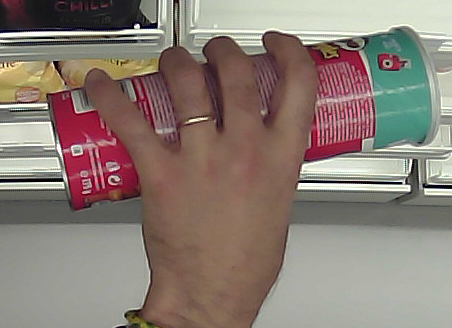
Product: pringles_original